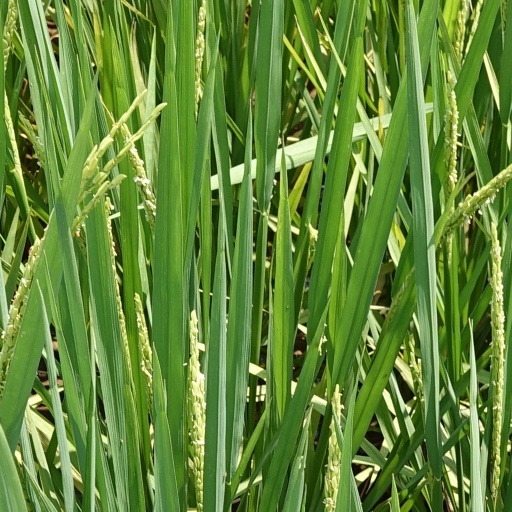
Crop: rice